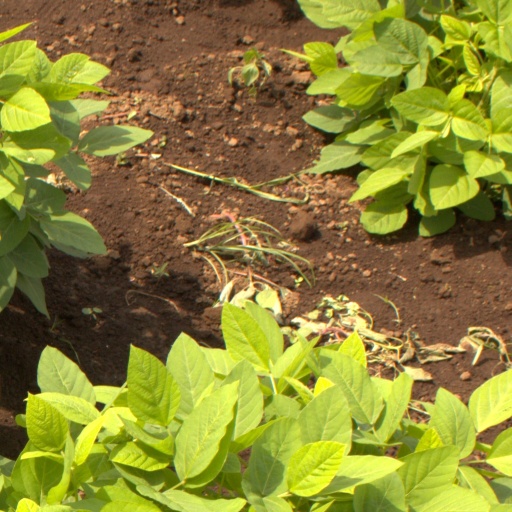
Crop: soybean